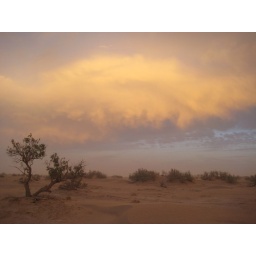
A large cloud hangs in the sky at sunset.